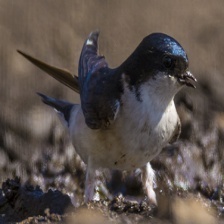
Species: COMMON HOUSE MARTIN
Scientific name: DELICHON URBICUM